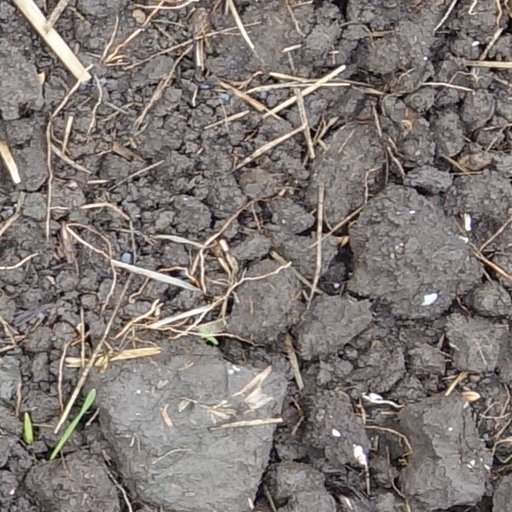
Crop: wheat